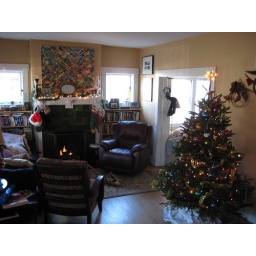
The house in prep for Christmas...first tree in years.